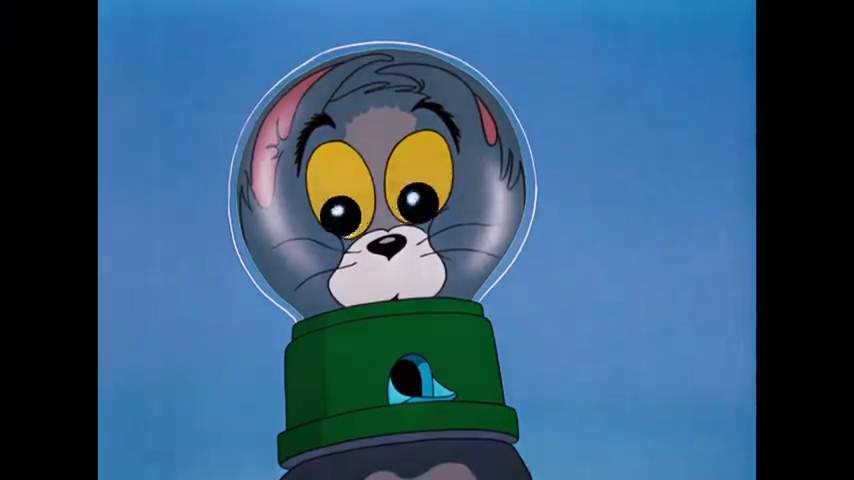
Portrait style: Cartoon Portrait